Harbourfront, Toronto

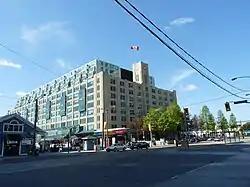
Queen's Quay Terminal is a former warehouse that was converted into a mixed-used building.

Queen's Quay Terminal, next to Harbourfront Centre, is a former warehouse converted into a mixed-use building including a shopping centre designed for high-end retailers, commercial office space, and a residential condominium development. Today, the mall houses some stores and restaurants, predominantly catering to tourists.